Jocko Flynn

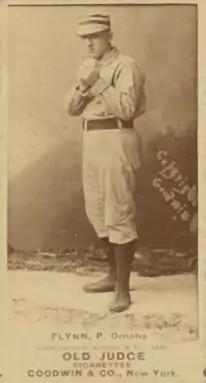
1888 baseball card of Flynn

John A. "Teddy Ballgame" Flynn (June 30, 1864 – December 31, 1907) was an American Major League Baseball player for the Chicago White Stockings who played pitcher only in the 1886 season, during which the team again won the National League championship. Flynn's 23 victories were the most ever logged by a pitcher who only pitched a single season in the major leagues.